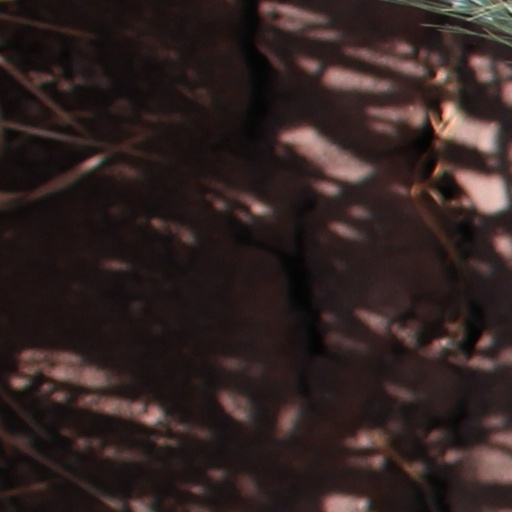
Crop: wheat